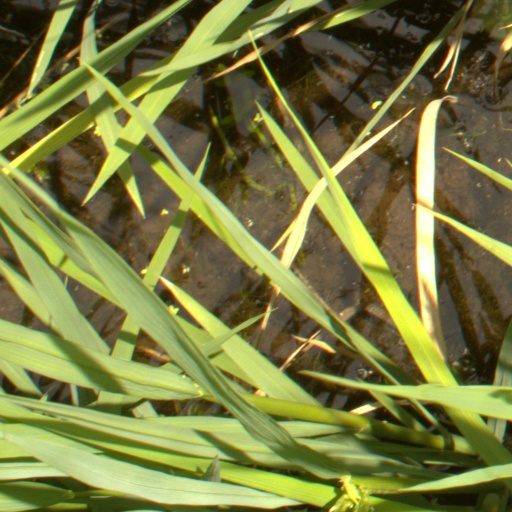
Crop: rice